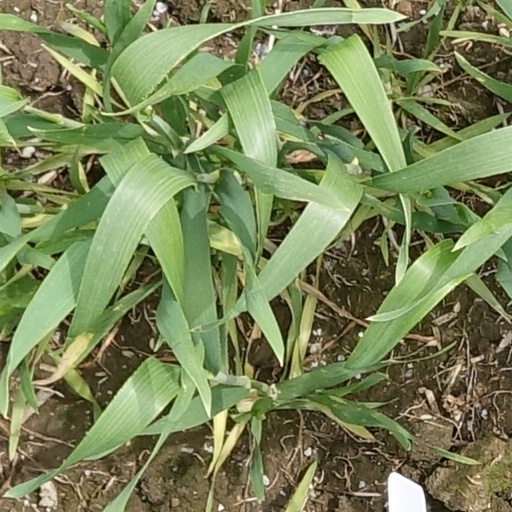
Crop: wheat